Cyldon

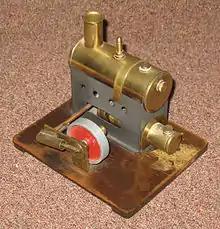
Cyldon 13-1 steam engine (whistle missing)

The 13/1 was (presumably) the first model made by Cyldon and is atypical in some details. The firebox is a different style from the usual Cyldon type and is steel instead of aluminium. The meths burner is also slightly different. The base is made of wood (as is the 13/2 but none of the other models).